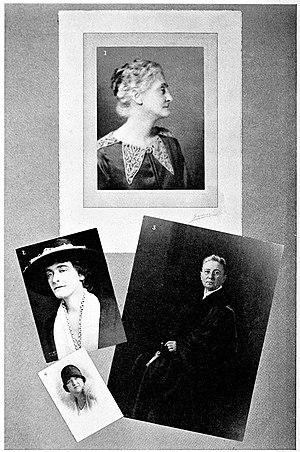
Clelia Duel Mosher, née le 16 décembre 1863 à Albany et morte le 21 décembre 1940 à Palo Alto, est une médecin et chercheuse américaine dont la majorité des travaux portent sur la santé des femmes. Auteure de nombreux articles scientifiques et de vingt et un ouvrages portant sur l'hygiène, l'exercice physique et la prophylaxie, elle est connue pour ses travaux portant sur les règles, la force physique des femmes et la sexualité féminine. Pionnière dans l'étude de ce dernier domaine, elle est ainsi l'auteure de la première enquête portant sur les pratiques sexuelles des femmes américaines, redécouverte en 1974, qui reste la seule étude connue de l'époque victorienne sur le sujet, un demi-siècle avant la publication des rapports Kinsey.